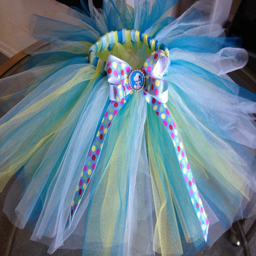
person in teal , light blue and yellow tulle .